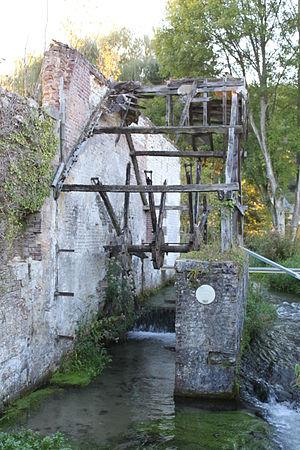
L’ancien moulin à eau de Sainte-Gertrude, en Haute-Normandie.
Maulévrier-Sainte-Gertrude est une commune française située dans le département de la Seine-Maritime en région Normandie.